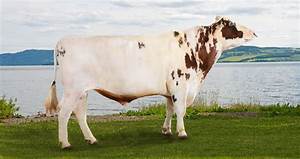
Label: cow